The Joshua Tree Tours 2017 and 2019

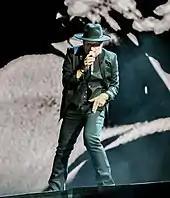
Bono portraying a character called the "Shadow Man" during a performance of "Exit"

Prior to "Exit", a clip from the 1950s Western TV series "Trackdown" was shown; in the clip, a con man named Trump visits a town and promises he can build a wall around them to protect them from a supposed apocalypse. The band were pleased when Bono discovered it, as they wanted to make a reference to US President Donald Trump during the show without belabouring their point. The clip was followed by an image of hands tattooed "LOVE" and "HATE", inspired by the fanatic preacher/killer character in the film "The Night of the Hunter". During the performance of "Exit", Bono wore a black suit and preacher hat and adopted the persona of the "Shadow Man". Taking influence from author Flannery O'Connor, whose works originally inspired the writing of the song, Bono used the Shadow Man to recite lines from O'Connor's novel "Wise Blood" and the "Eeny, meeny, miny, moe" rhyme.